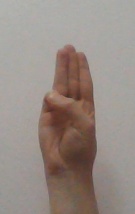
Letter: thaa